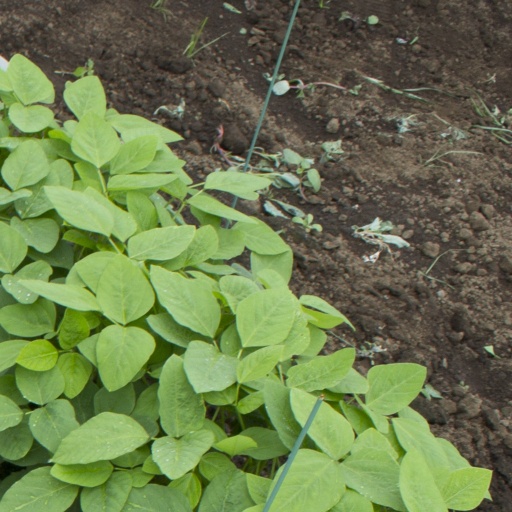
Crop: soybean